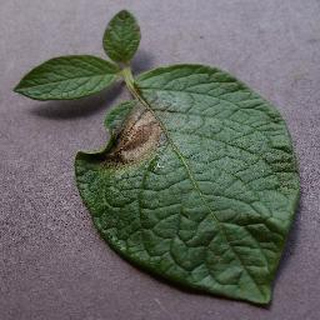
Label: potato_late_blight